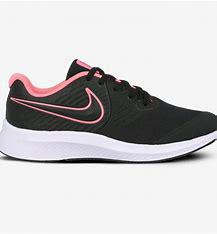
Brand: Nike
Model: Star Runner 2